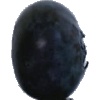
Label: blueberry